Museum Giuseppe Gianetti

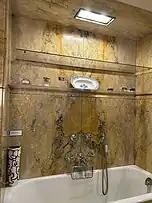

Three rooms include collections representing the development and spread of fine majolica production across multiple Italian regions and workshops in the 18th century. These included Ferniani in Faenza, in Milan, Rubati in Turin, Finck in Bologna, Casali and Callegari in Pesaro, Roletti in Urbino, Fuina in Castelli, Cialli in Rome, and Barone Malvica's workshop in Palermo. Major porcelain factories like those of Ginori and Cozzi also had adjoining workshops for majolica.